The Mystery of Henri Pick

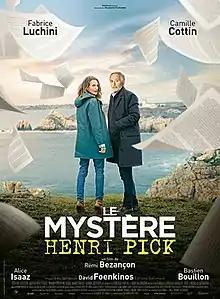
Theatrical release poster

The Mystery of Henri Pick is a 2019 French comedy film directed by Rémi Bezançon, based on the novel of the same name by David Foenkinos.